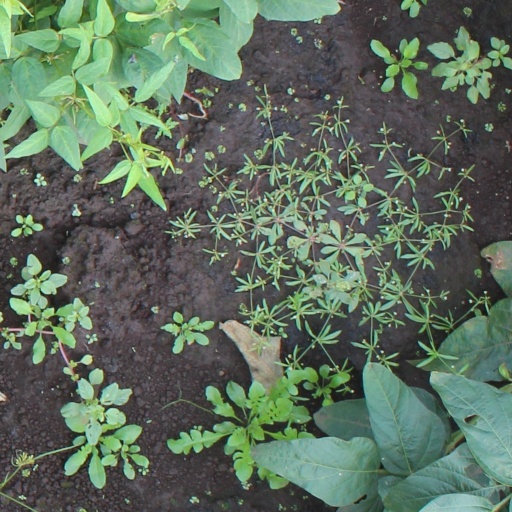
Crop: soybean